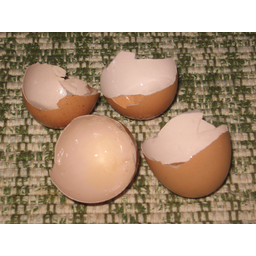
Label: trash